Danube Swabians

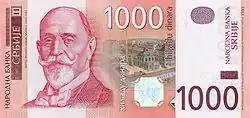
Georg Weifert on the 1000 Serbian dinar bill.

The Danube Swabian language is only nominally Swabian ("Shwovish", as it was referred to locally). In reality, it contains elements or many dialects of the original German settlers, mainly Swabian, East Franconian, Bavarian, Pfälzisch, Alsatian, and Alemannic, as well as Austro-Hungarian administrative and military jargon. Loanwords from Hungarian, Serbian, or Romanian are especially common regionally regarding cuisine and agriculture, but also regarding dress, politics, place names, and sports. Other cultures of influence include Serbian and Croatian, Russian (for communist concepts), Romanian, Turkish (Hambar), English (for football), and general Balkan and South Slavic loanwords like "Kukuruts" (corn). The plural of loanwords is in most cases formed in the Shwovish way. Conjunctions and adverbs from the respective contact languages may be integrated as well.